Tom Tully

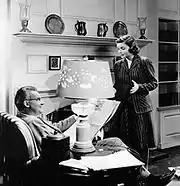
Tully and Dorothy McGuire in the short film "Reward Unlimited" (1944)

He received an Academy Award nomination for Actor in a Supporting Role for portraying the first commander of the "Caine" in the 1954 drama "The Caine Mutiny", with Humphrey Bogart.